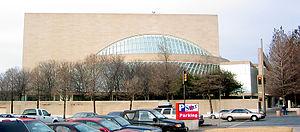
Dallas /ˈdæl.əs/ est une ville de l'État du Texas, aux États-Unis. Elle couvre une surface de 997 km² et comptait 1 241 162 habitants en 2012. Avec la ville voisine de Fort Worth, Dallas fait partie d'une vaste aire urbaine de 6 371 773 habitants, le Dallas/Fort Worth Metroplex, ou simplement « the Metroplex », la quatrième aire urbaine du pays. Dallas est classée comme ville mondiale beta+ par l'université de Loughborough de Londres. La ville de Dallas est le siège du comté de Dallas.